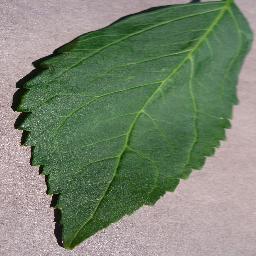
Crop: cherry
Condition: (including_sour)_healthy